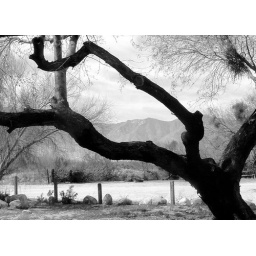
went back out to the desert with black and white film, and cropped it in the darkroom